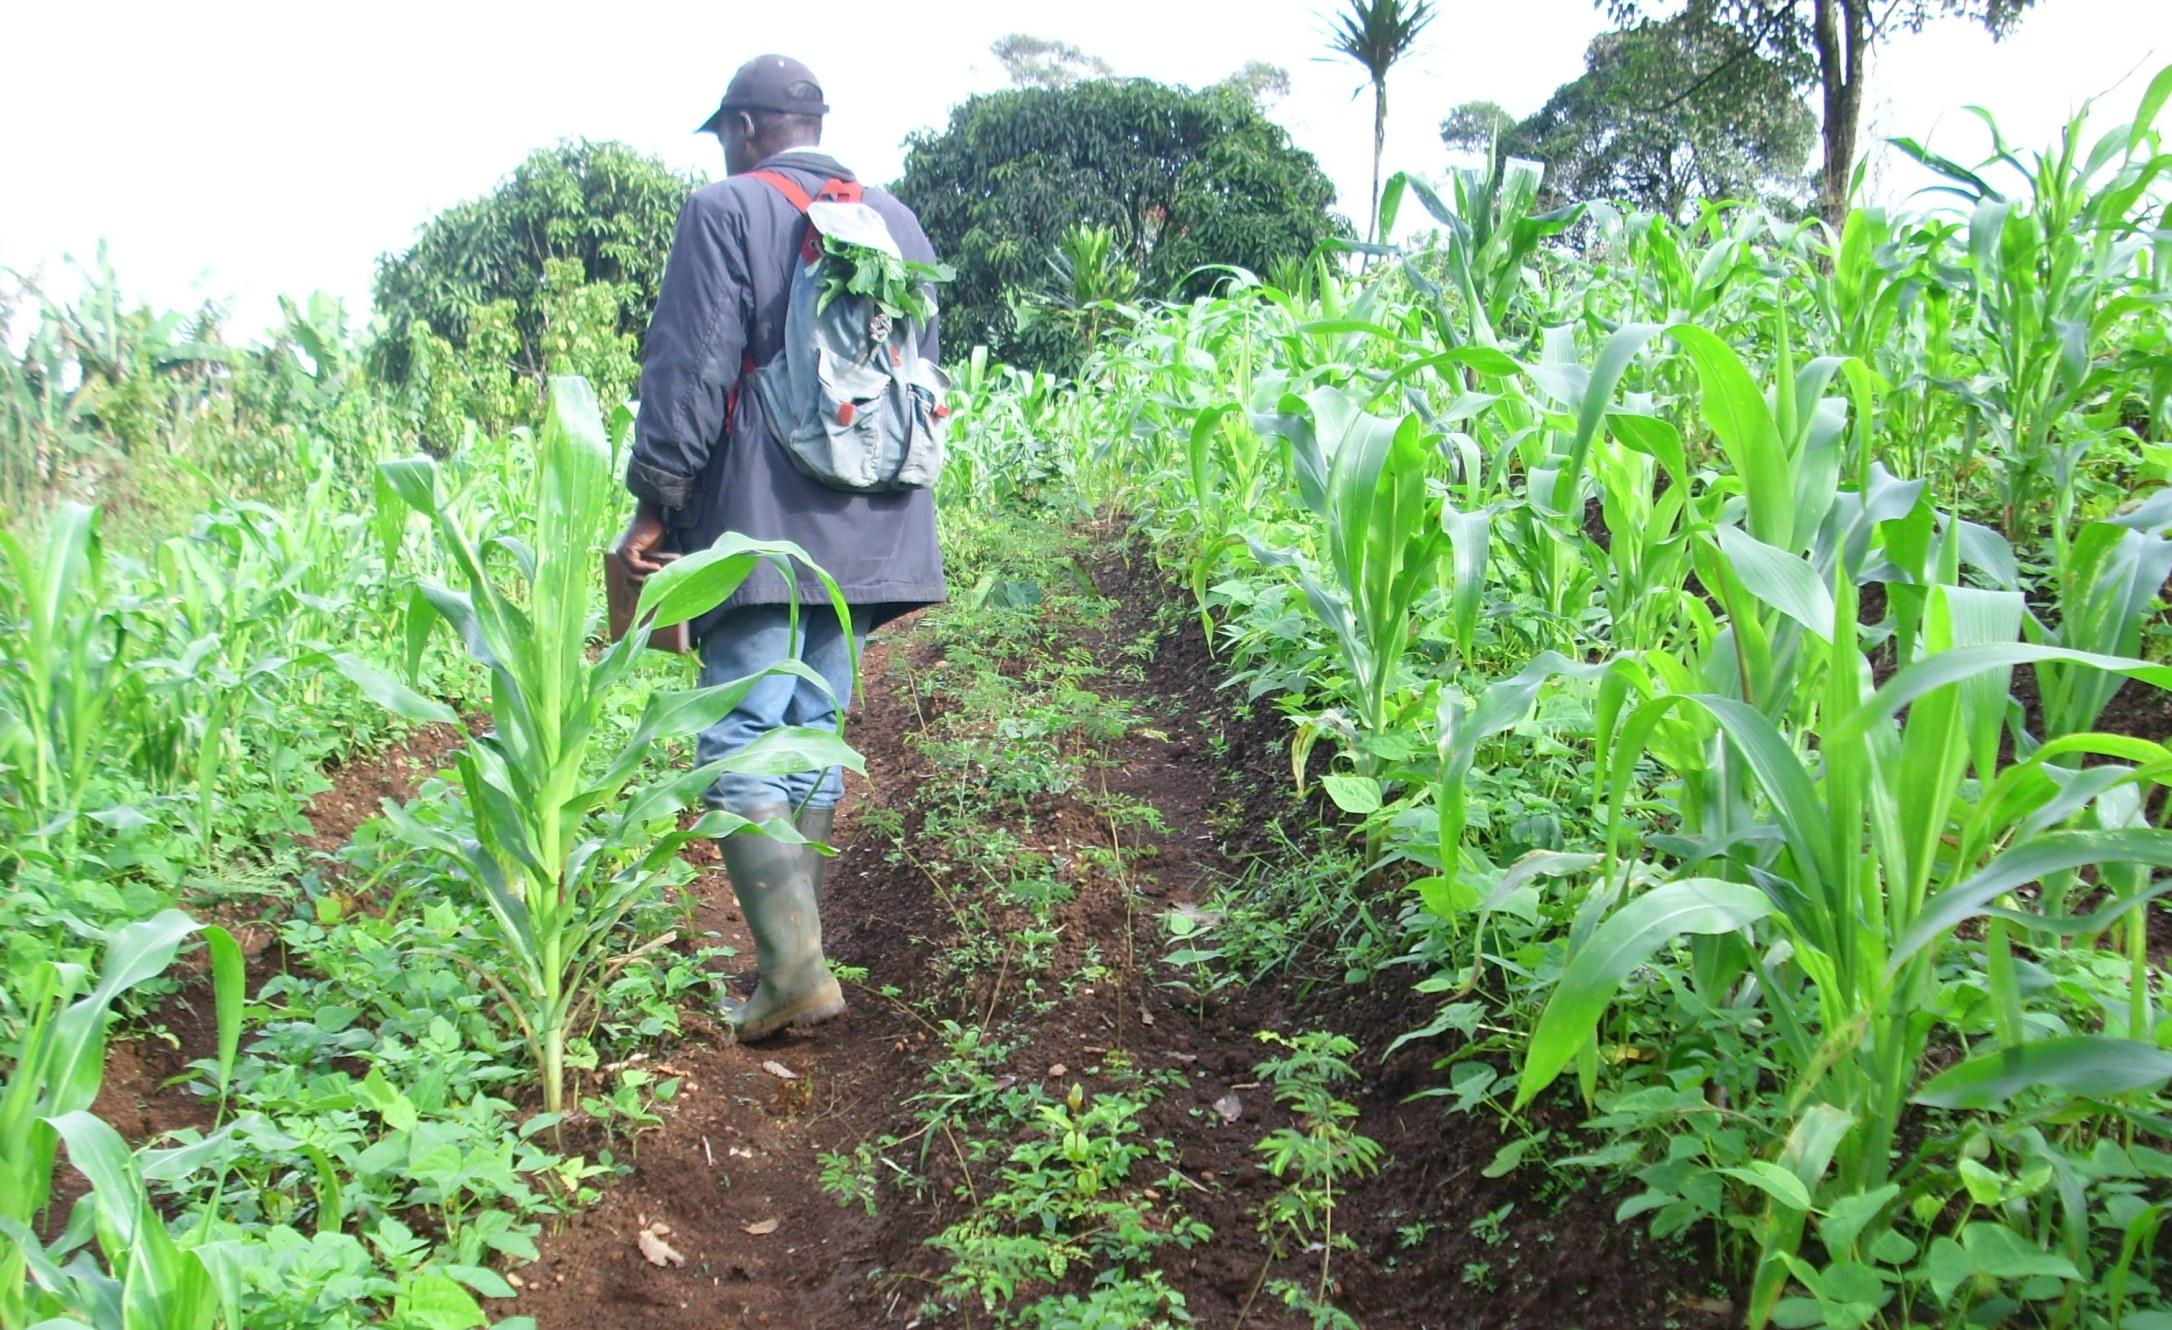
Shamba kubwa eneo la kiwanda, kulikoota na kumea mazao mbalimbali kwa ajili ya uchakataji na usindikaji wa bidhaa tofautitofauti hasa chakula pamoja na vinywaji. Huku kukiwa na mwanaume aliyevalia mavazi nadhifu sana ya mashambani akifanya uchaguzi wa mashamba hayo.